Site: brandenburg
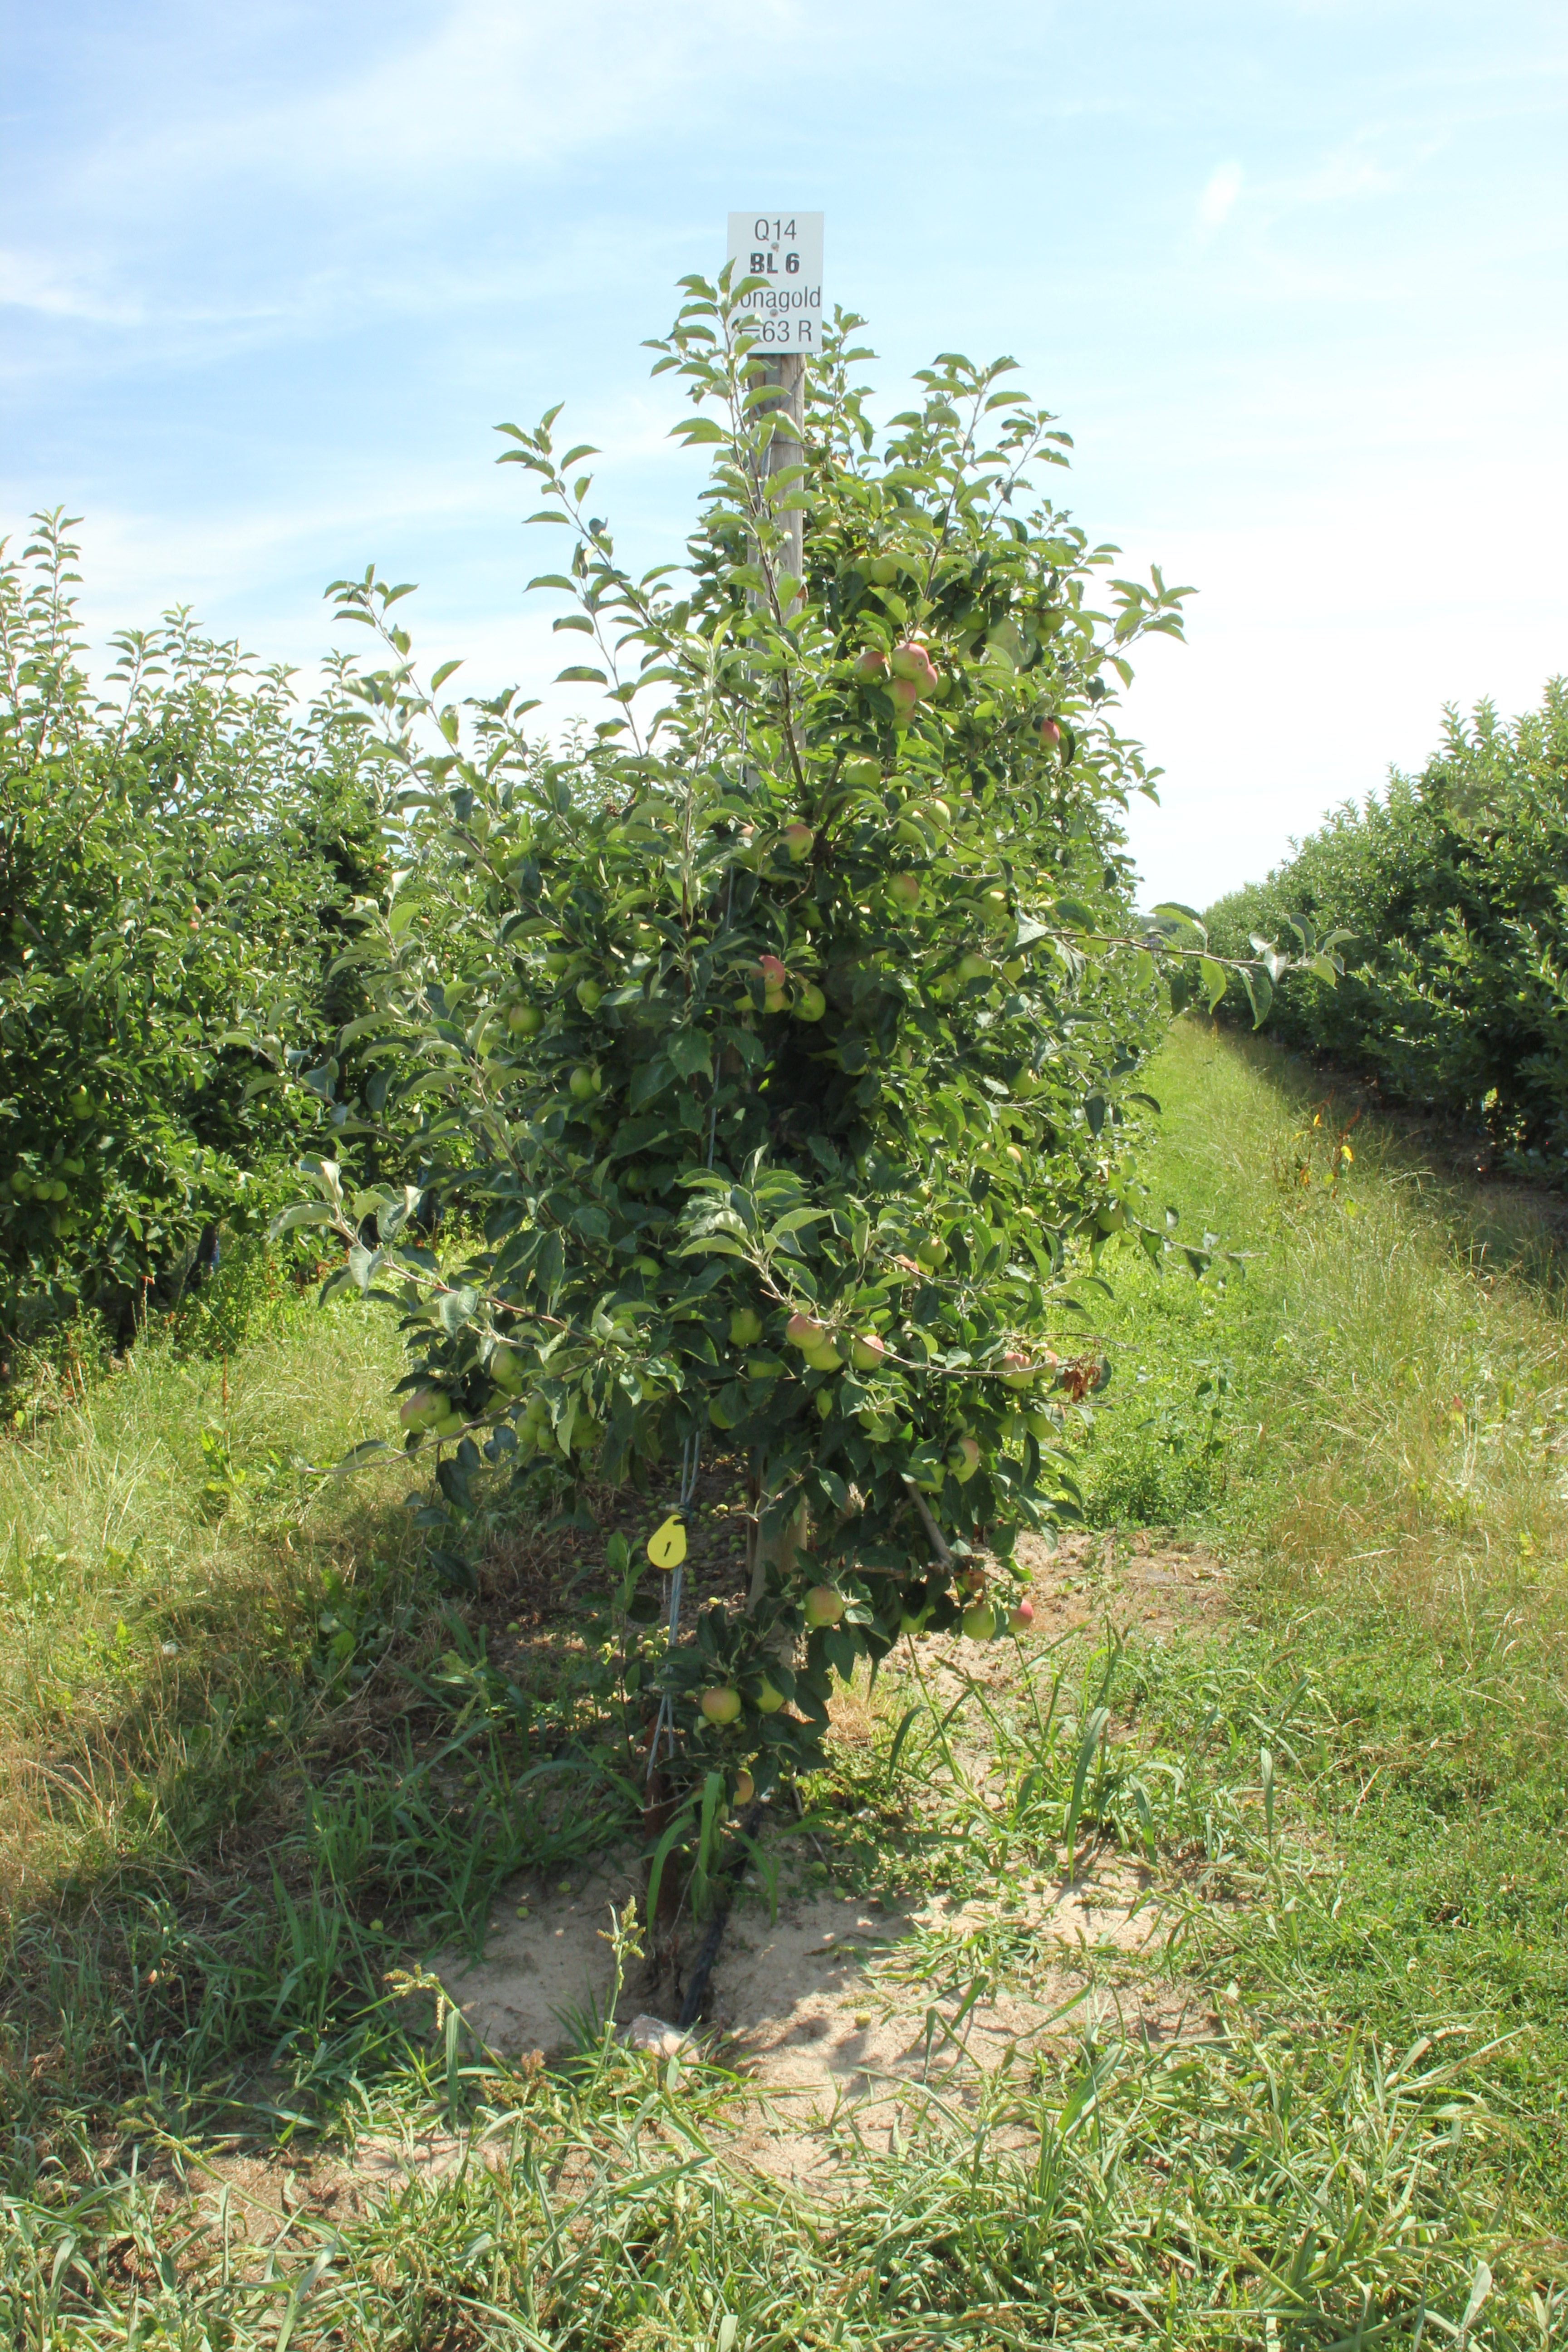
Growth stage (BBCH 77): Development of fruit